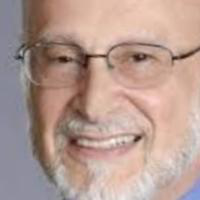
Age group: age 56-65